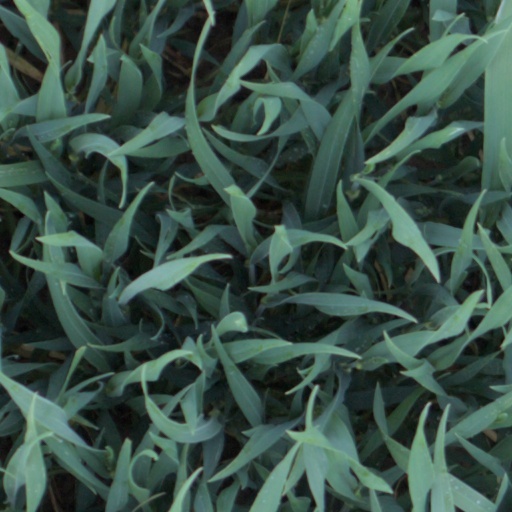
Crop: wheat